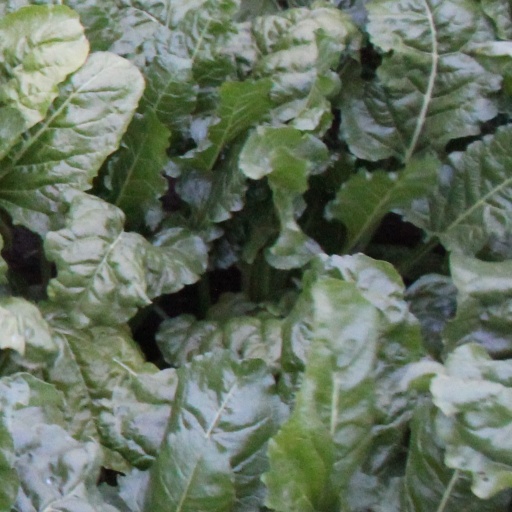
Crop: sugar beet